Lanfranc Cigala

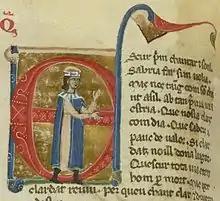
Lanfranc in a 13th-century chansonnier

Some of Lanfranc's work presaged the "dolce stil nuovo", as when he wrote in his poem "Quant en bon luec" that "ques amors pren en lejal cor naissenza" (love is born in loyal hearts). His poetry idealised women and emphasised the need for loyalty. In another poem, Lanfranc praised the deceased countess of Este thus: